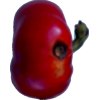
Label: red_pepper